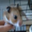
Label: hamster